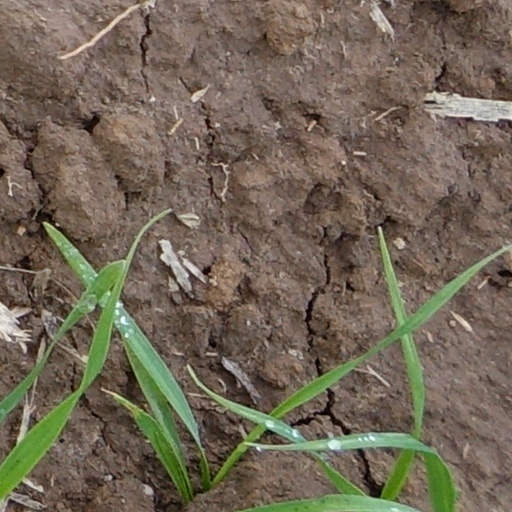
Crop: wheat